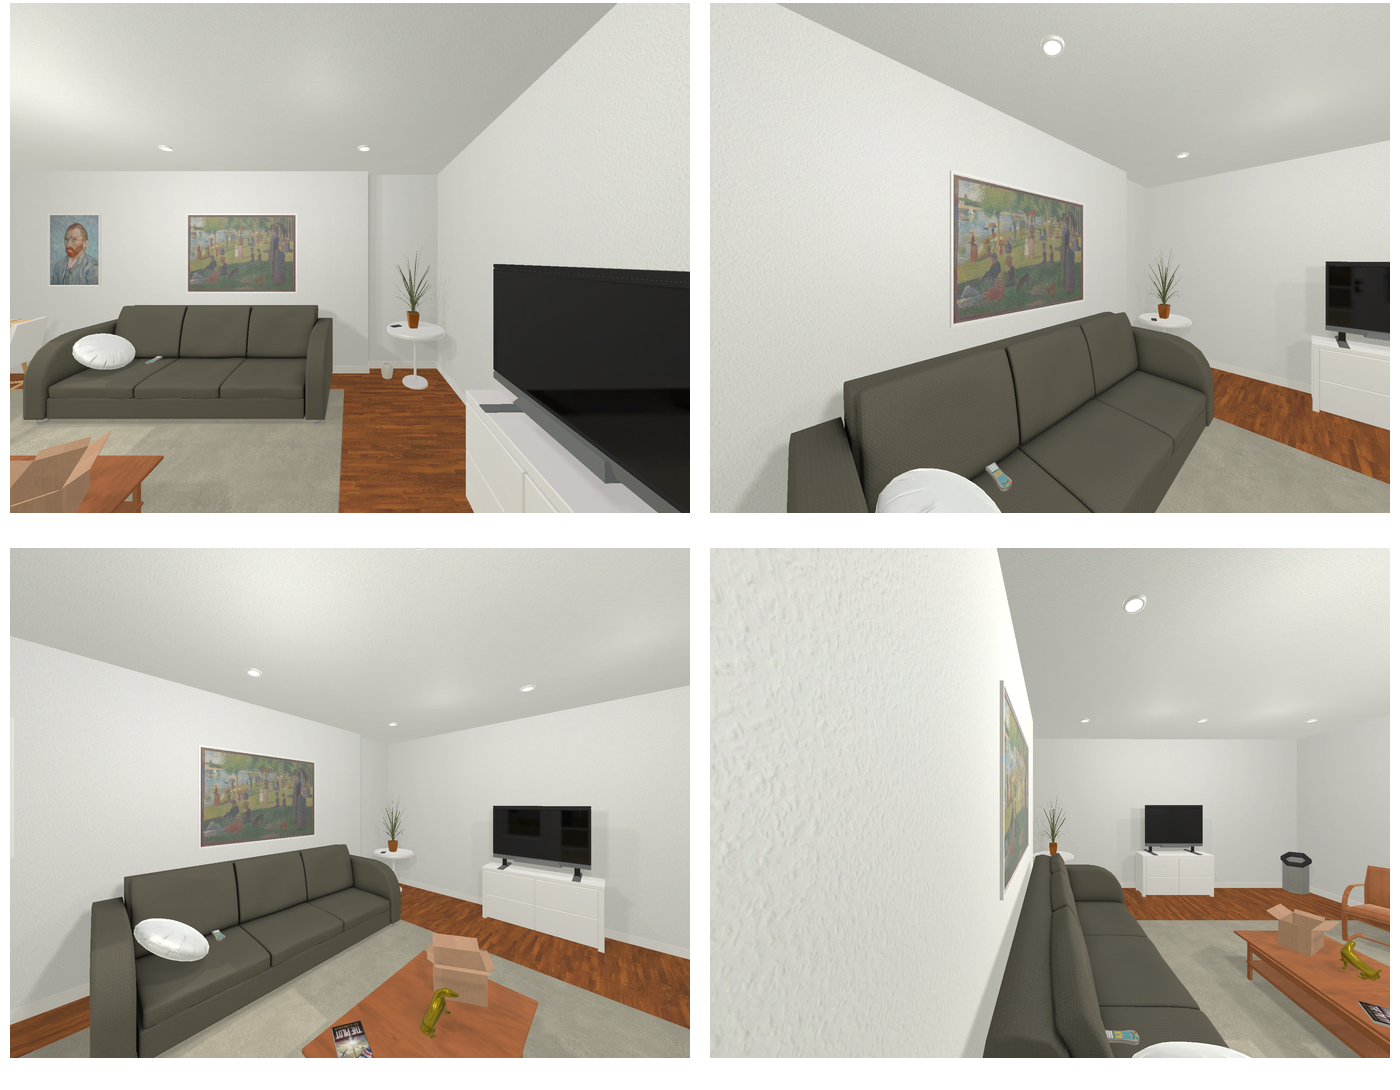Task instruction: Turn on the television.
Answer: {"task_instruction": "Turn on the television.", "nodes": ["remote control", "tv"], "edges": [{"functional_relationship": "control", "object1": "remote control", "object2": "tv", "spatial_relations": ["left_of", "in_front_of", "lower_than"], "is_touching": false}], "action_type": "press", "function_type": "device_control"}